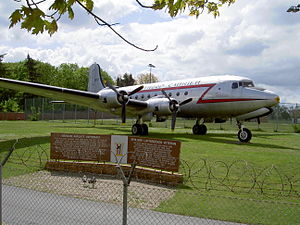
Douglas C-54 Skymaster / Operationel historie / Koreakrigen
En "Rosinbomber", udstillet i Tempelhof.
Douglas C-54 Skymaster var et firemotors transportfly, som blev benyttet af United States Army Air Forces under 2.verdenskrig og Koreakrigen. Ligesom Douglas C-47 Skytrain var C-54 Skymaster en videreudvikling af et civilt rutefly, Douglas DC-4. Ud over transport af alle slags fragt, transporterede C-54 også præsidenter, premierministre, og militære stabsofficerer. Der blev udviklet et antal varianter af C-54 til så forskellige formål som search and rescue, videnskabelig og militær forskning, brandslukning og sporing af missiler. Under Blokaden af Berlin slæbte den kul og fødevarer til Vestberlin. Efter Koreakrigen fotsatte typen i civil og militær anvendelse i mere end 30 lande. Det var et af de første fly der transporterede USA's præsident.